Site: brandenburg
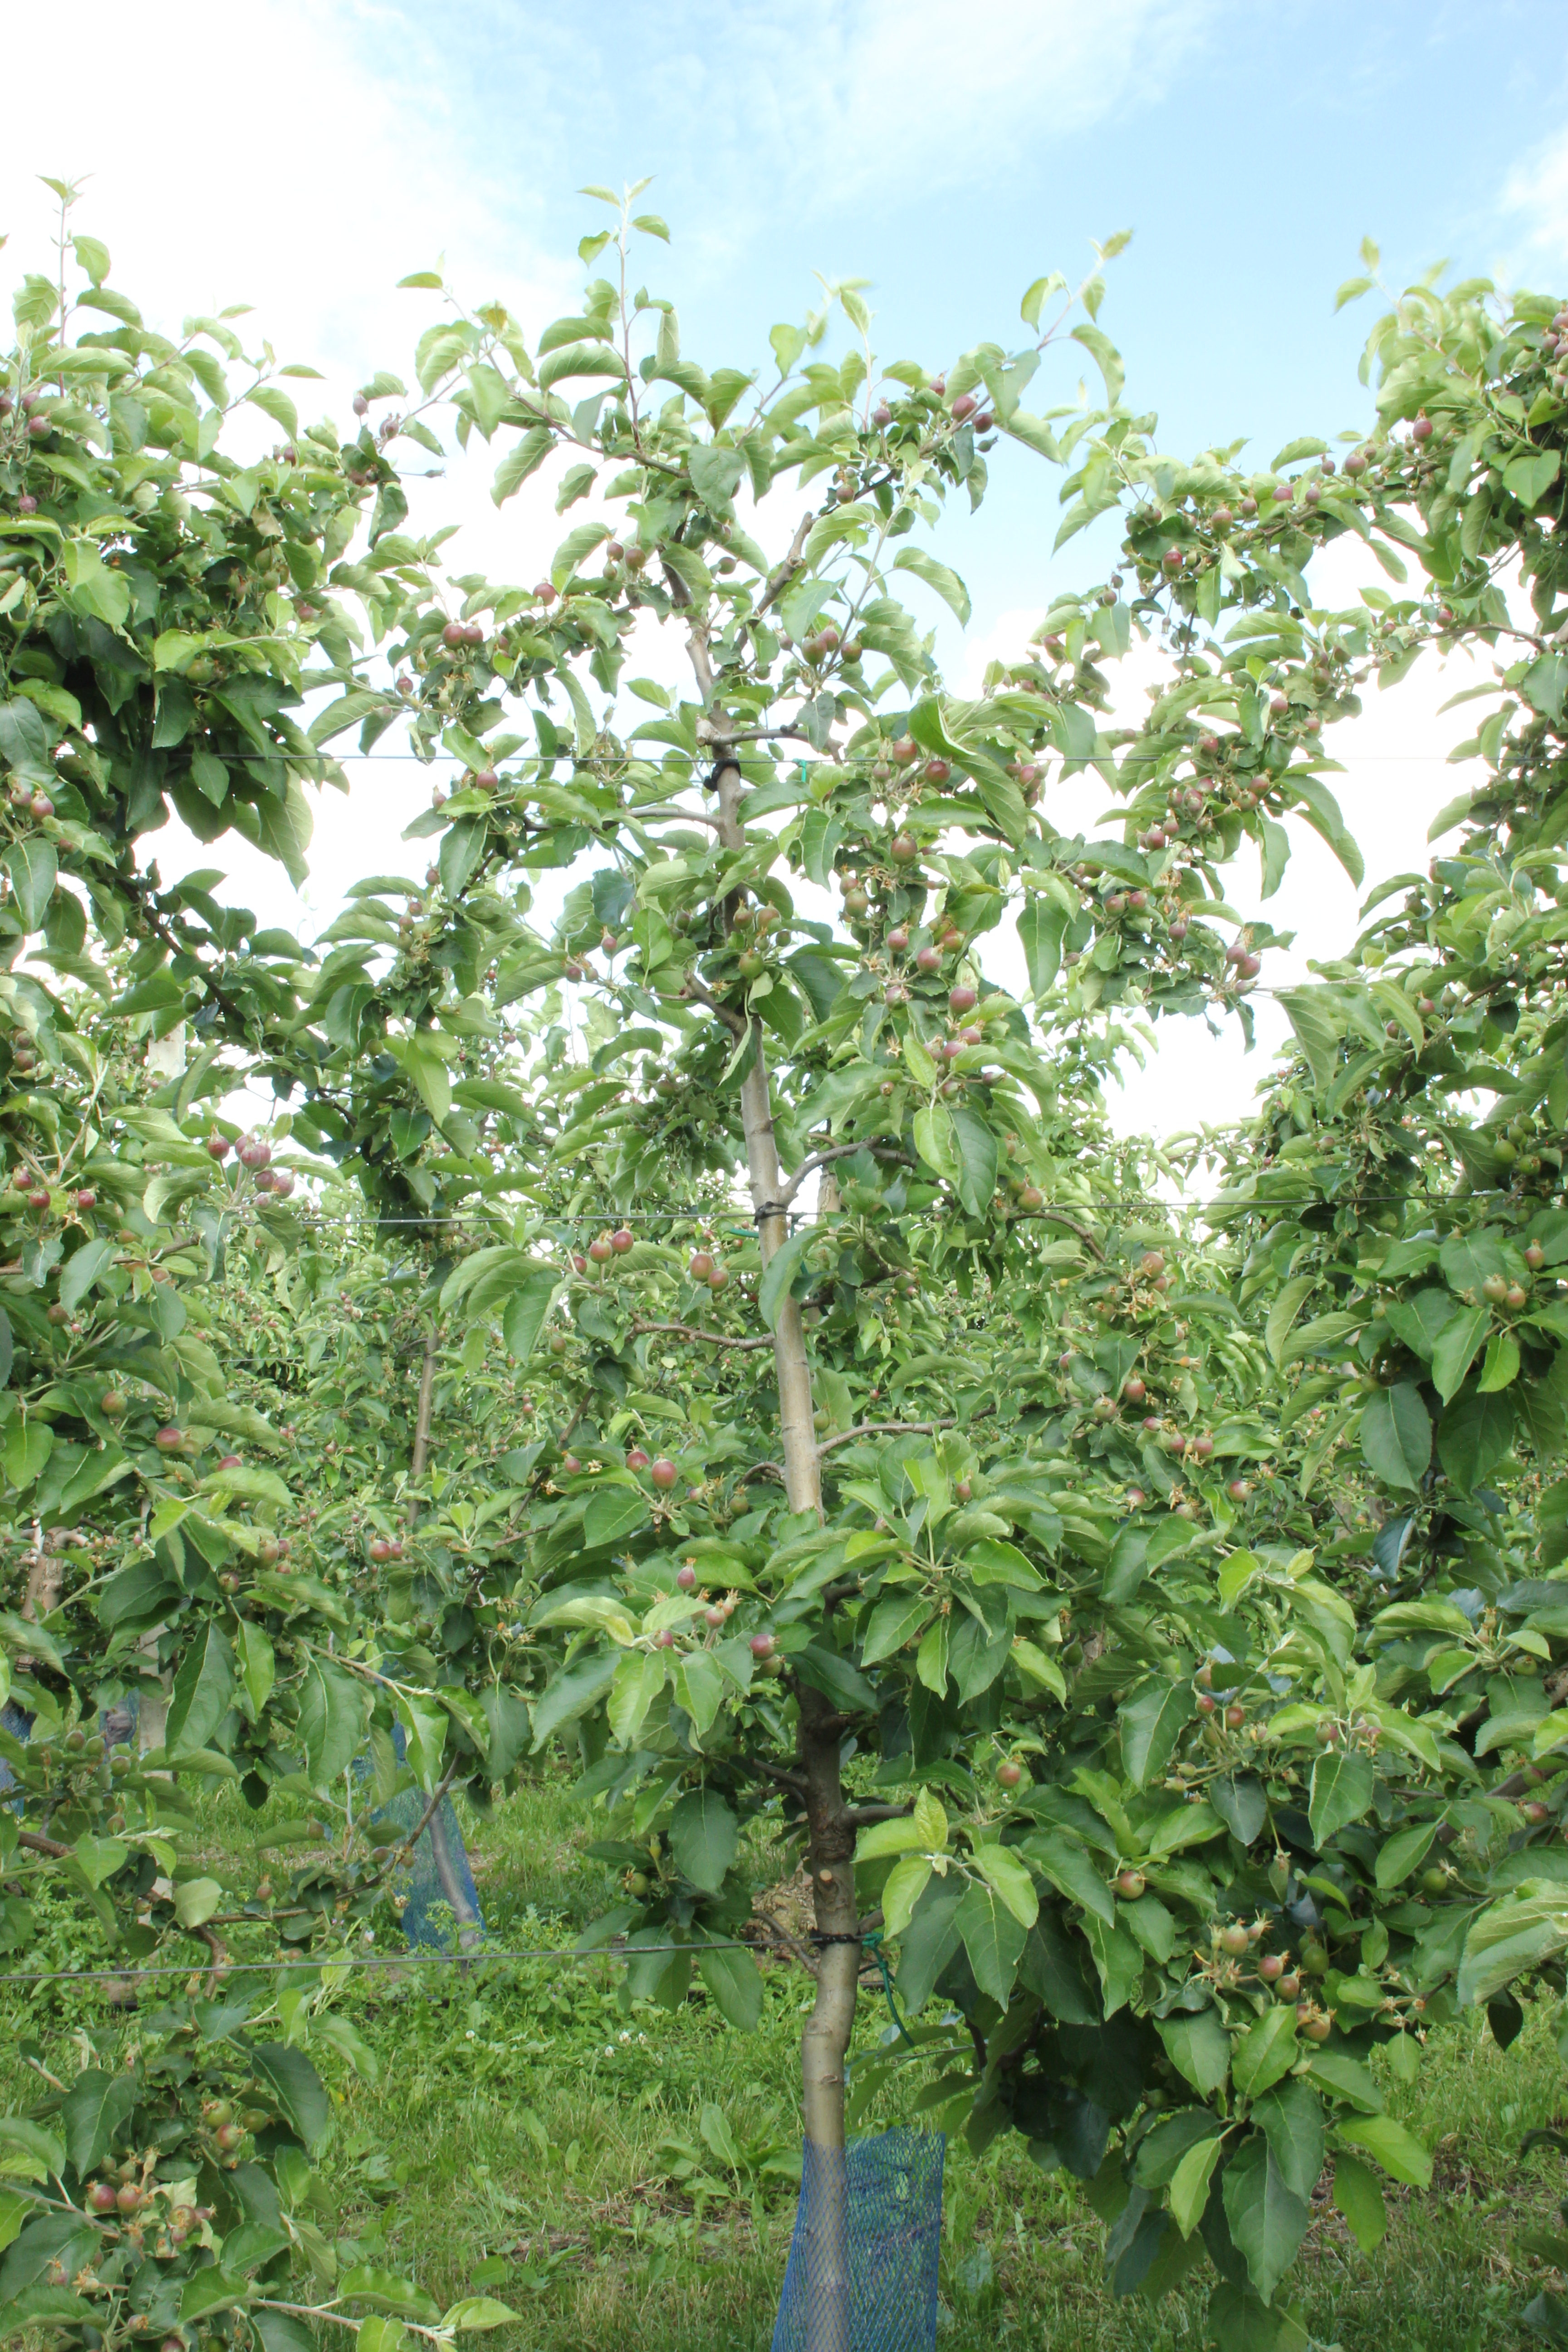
Growth stage (BBCH 72): Development of fruit